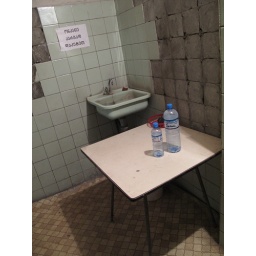
Ladies' room in Tbilisi office building/former library